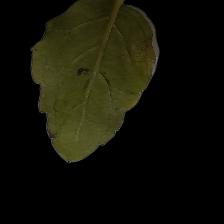
Plant: Tulsi